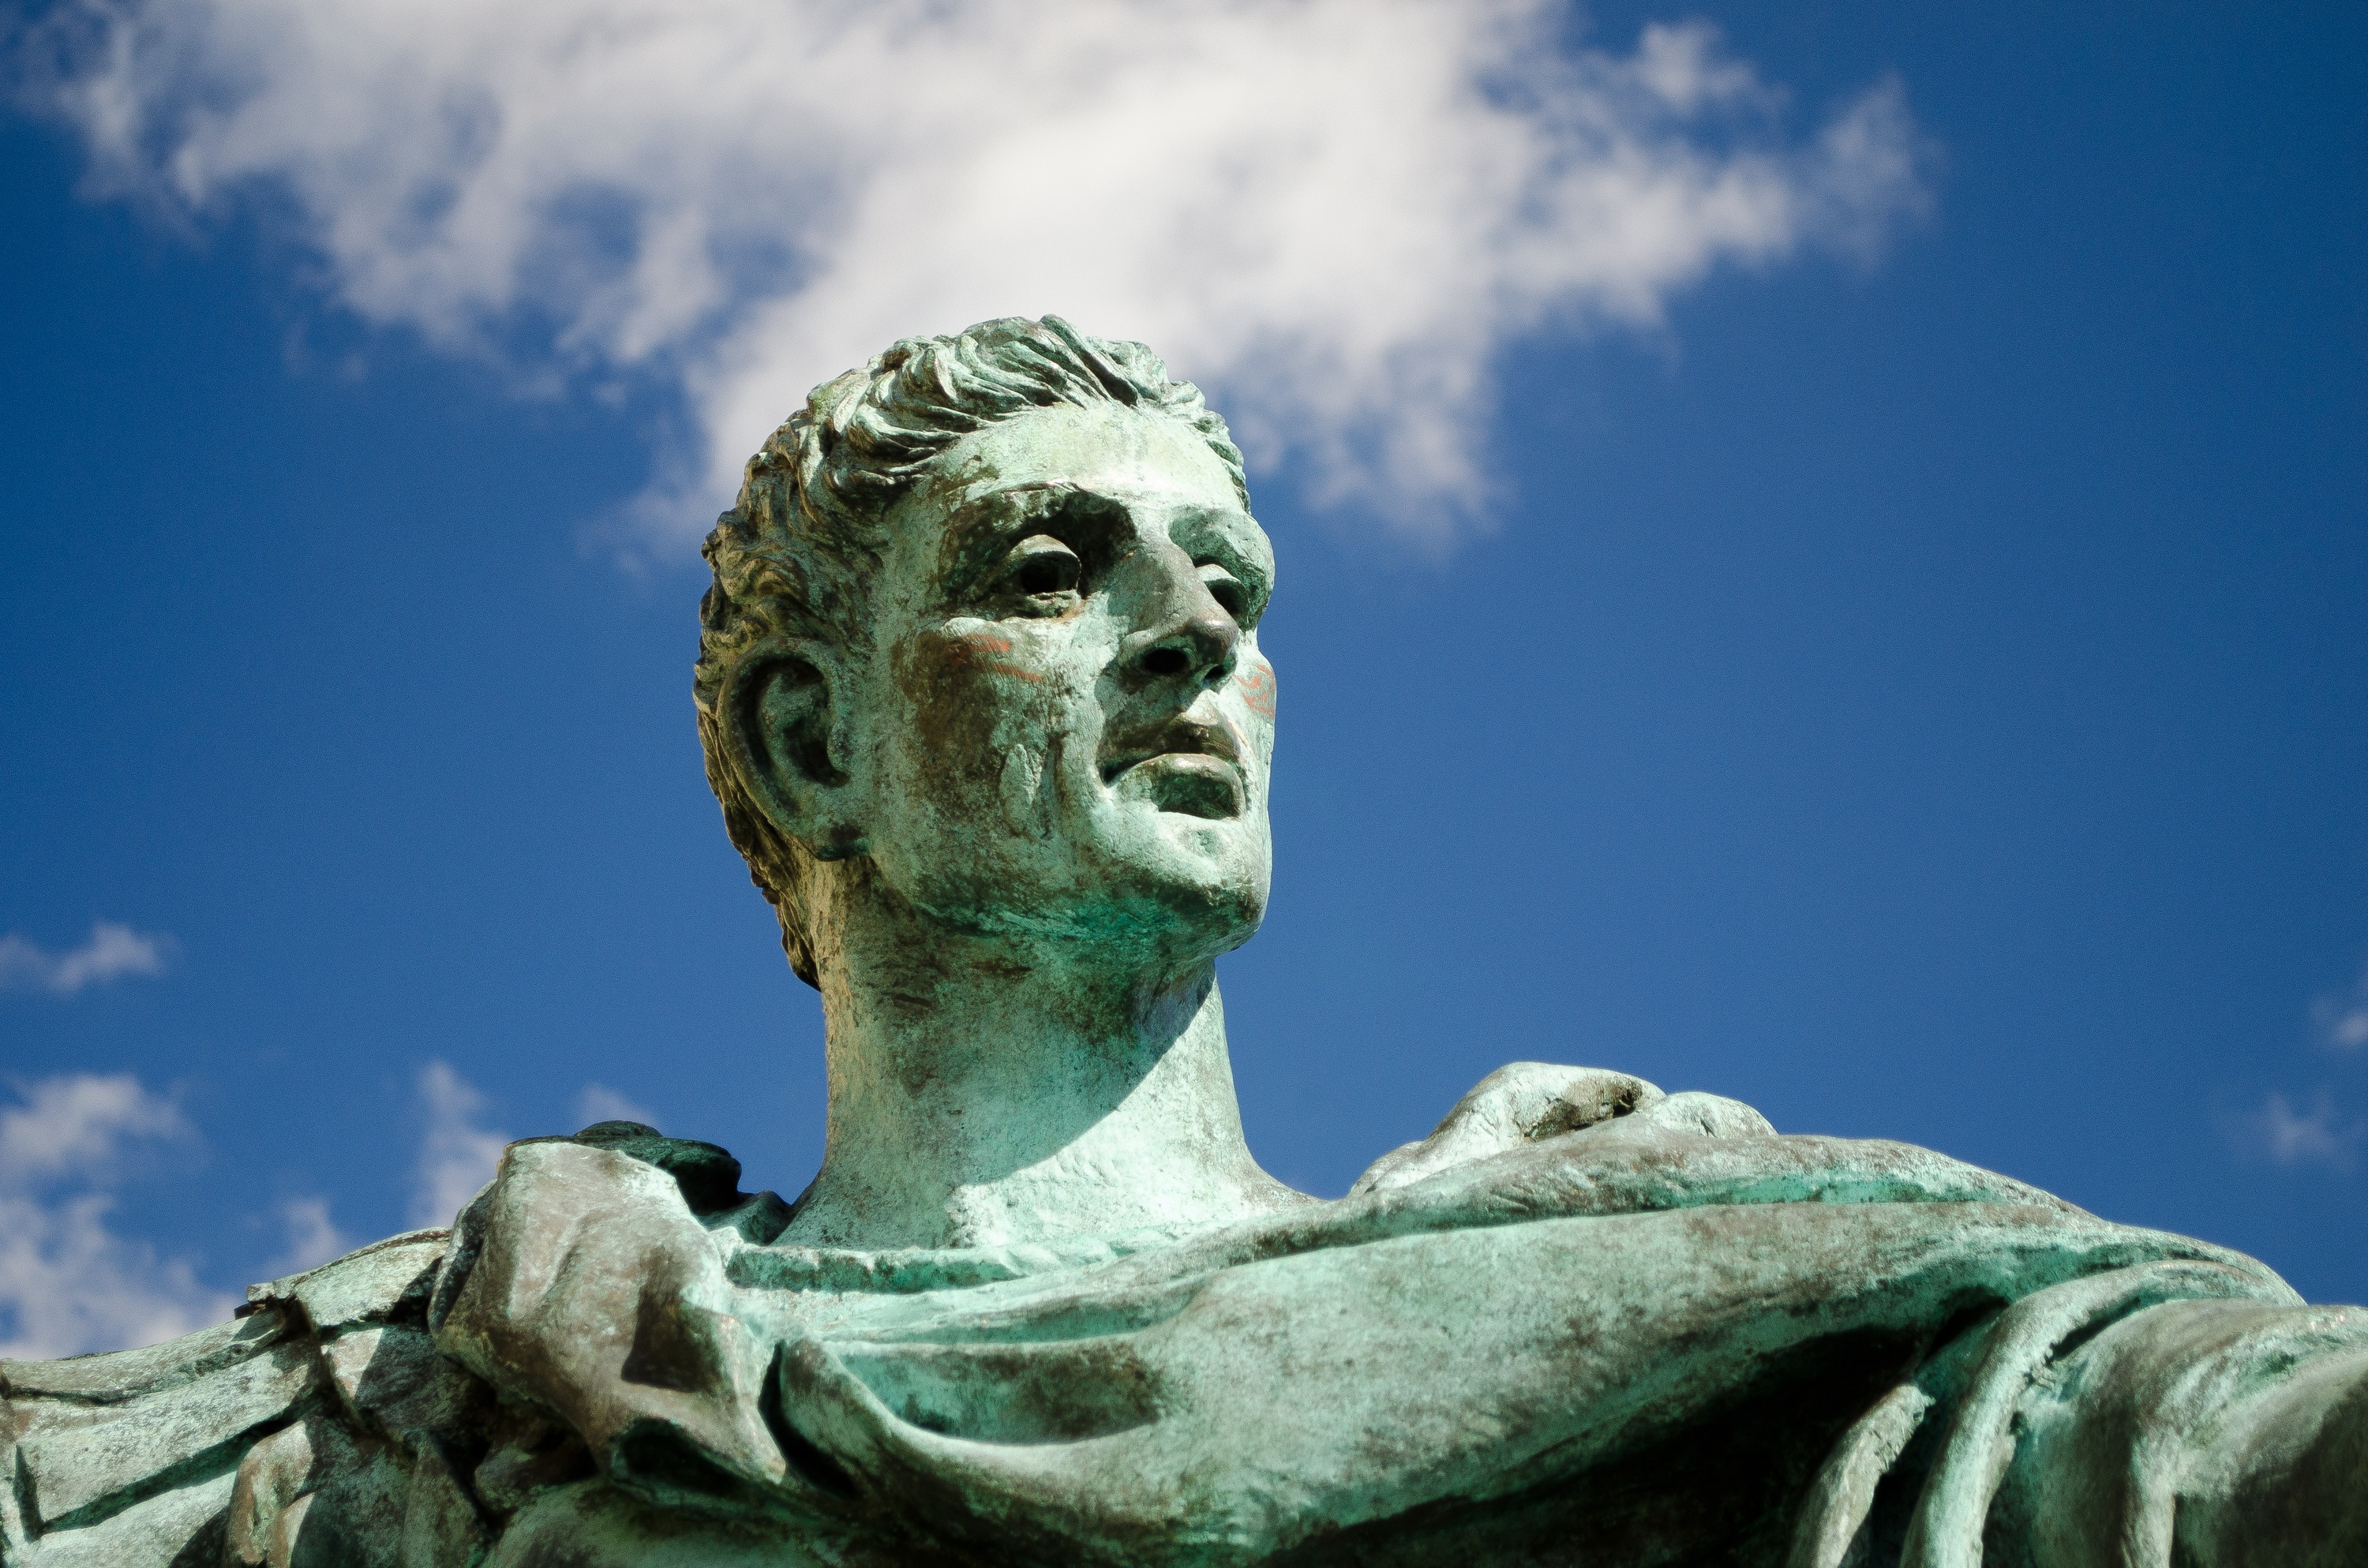
sky, monument, statue, blue, cathedral, england, sculpture, art, background, temple, history, york, heritage, ancient history, constantine